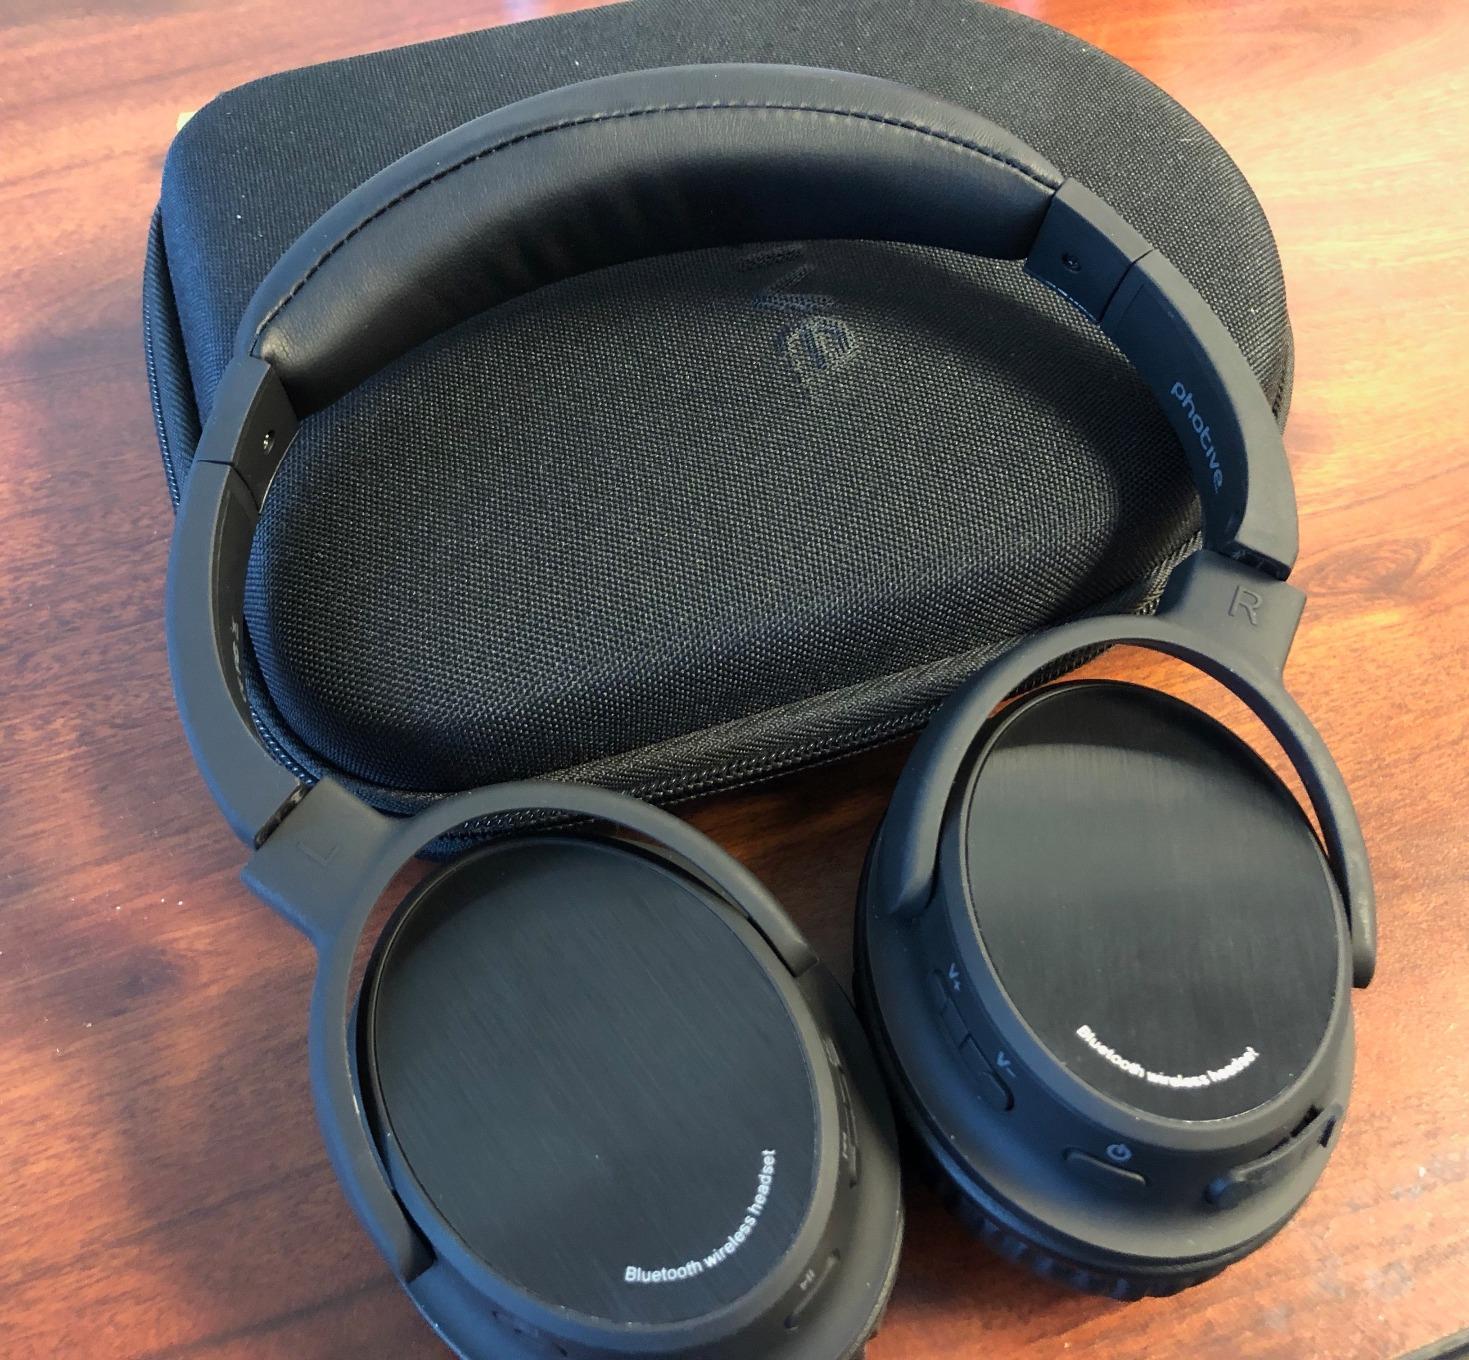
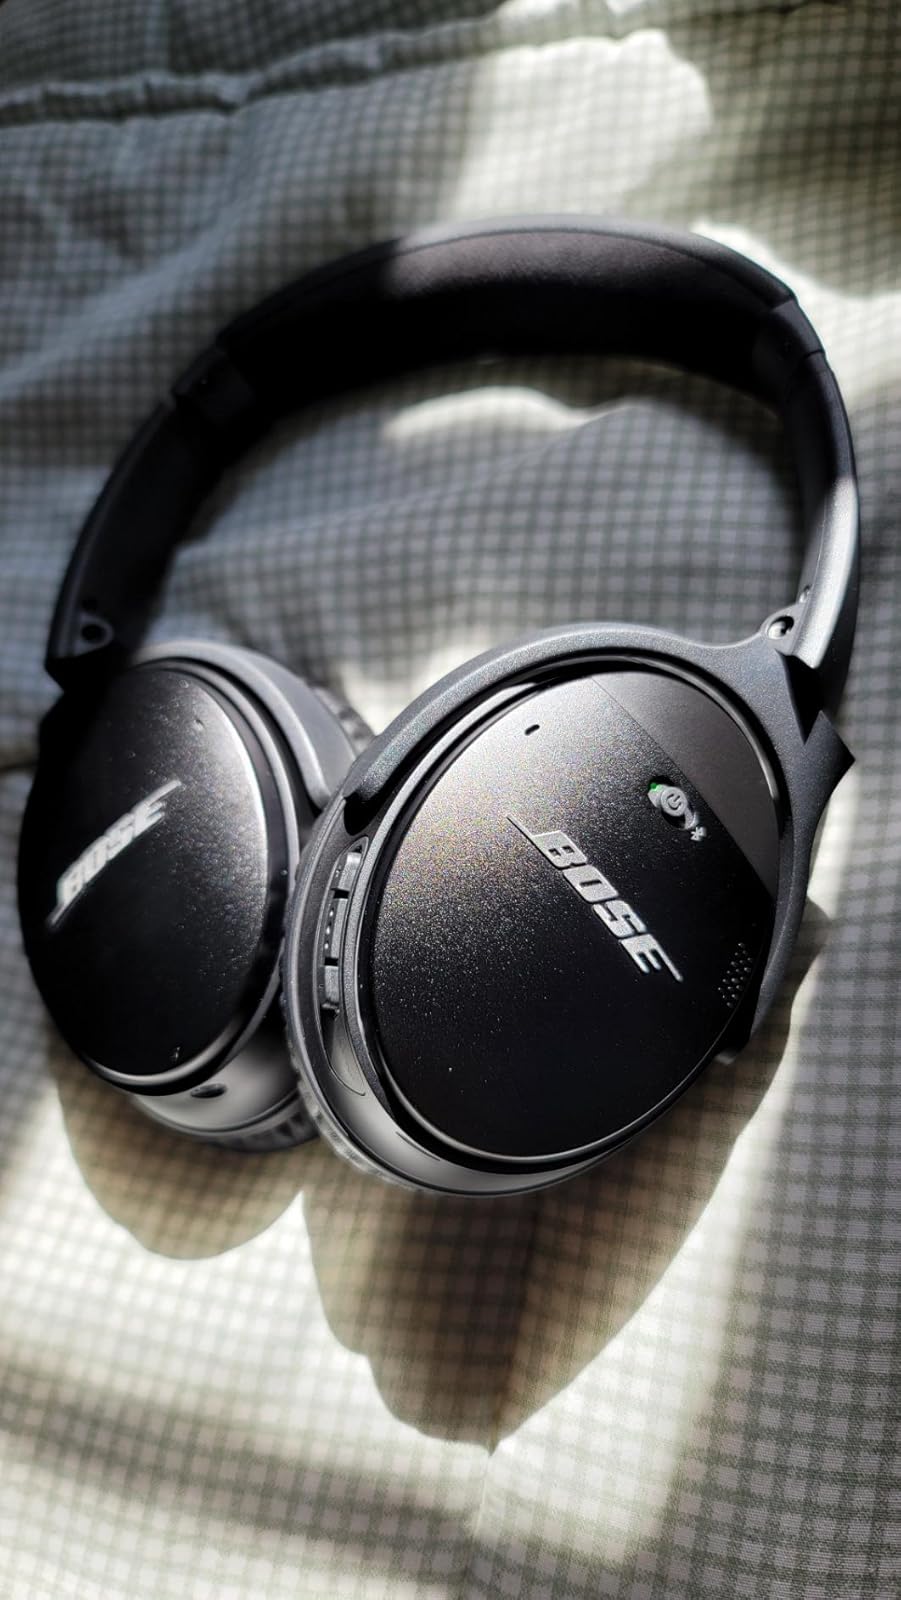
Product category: headphones
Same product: no